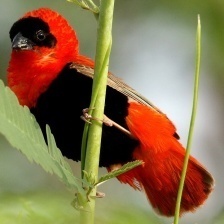
Species: NORTHERN RED BISHOP
Scientific name: EUPLECTES FRANCISCANUS